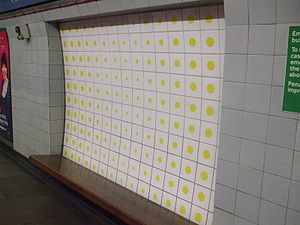
Pimlico Station / Galleri
Pimlico Station er en London Underground-station i Pimlico, City of Westminster. Den er på Victoria line mellem Victoria og Vauxhall i takstzone 1. Stationen åbnede den 14. september 1972, mere end et år efter driften på resten af banen var begyndt.